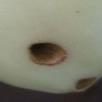
Crop: Tomato
Condition: helicoverpa-armigera-p